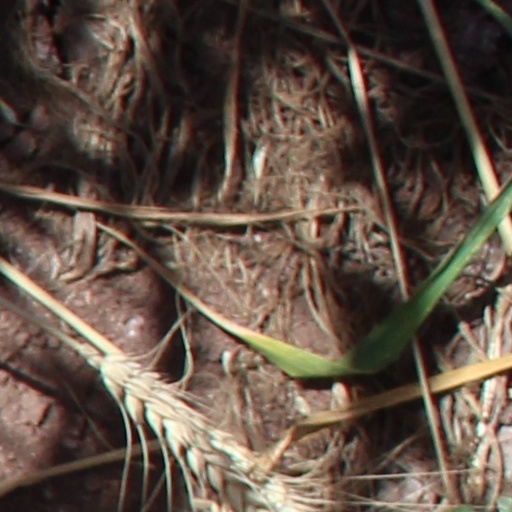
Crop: wheat